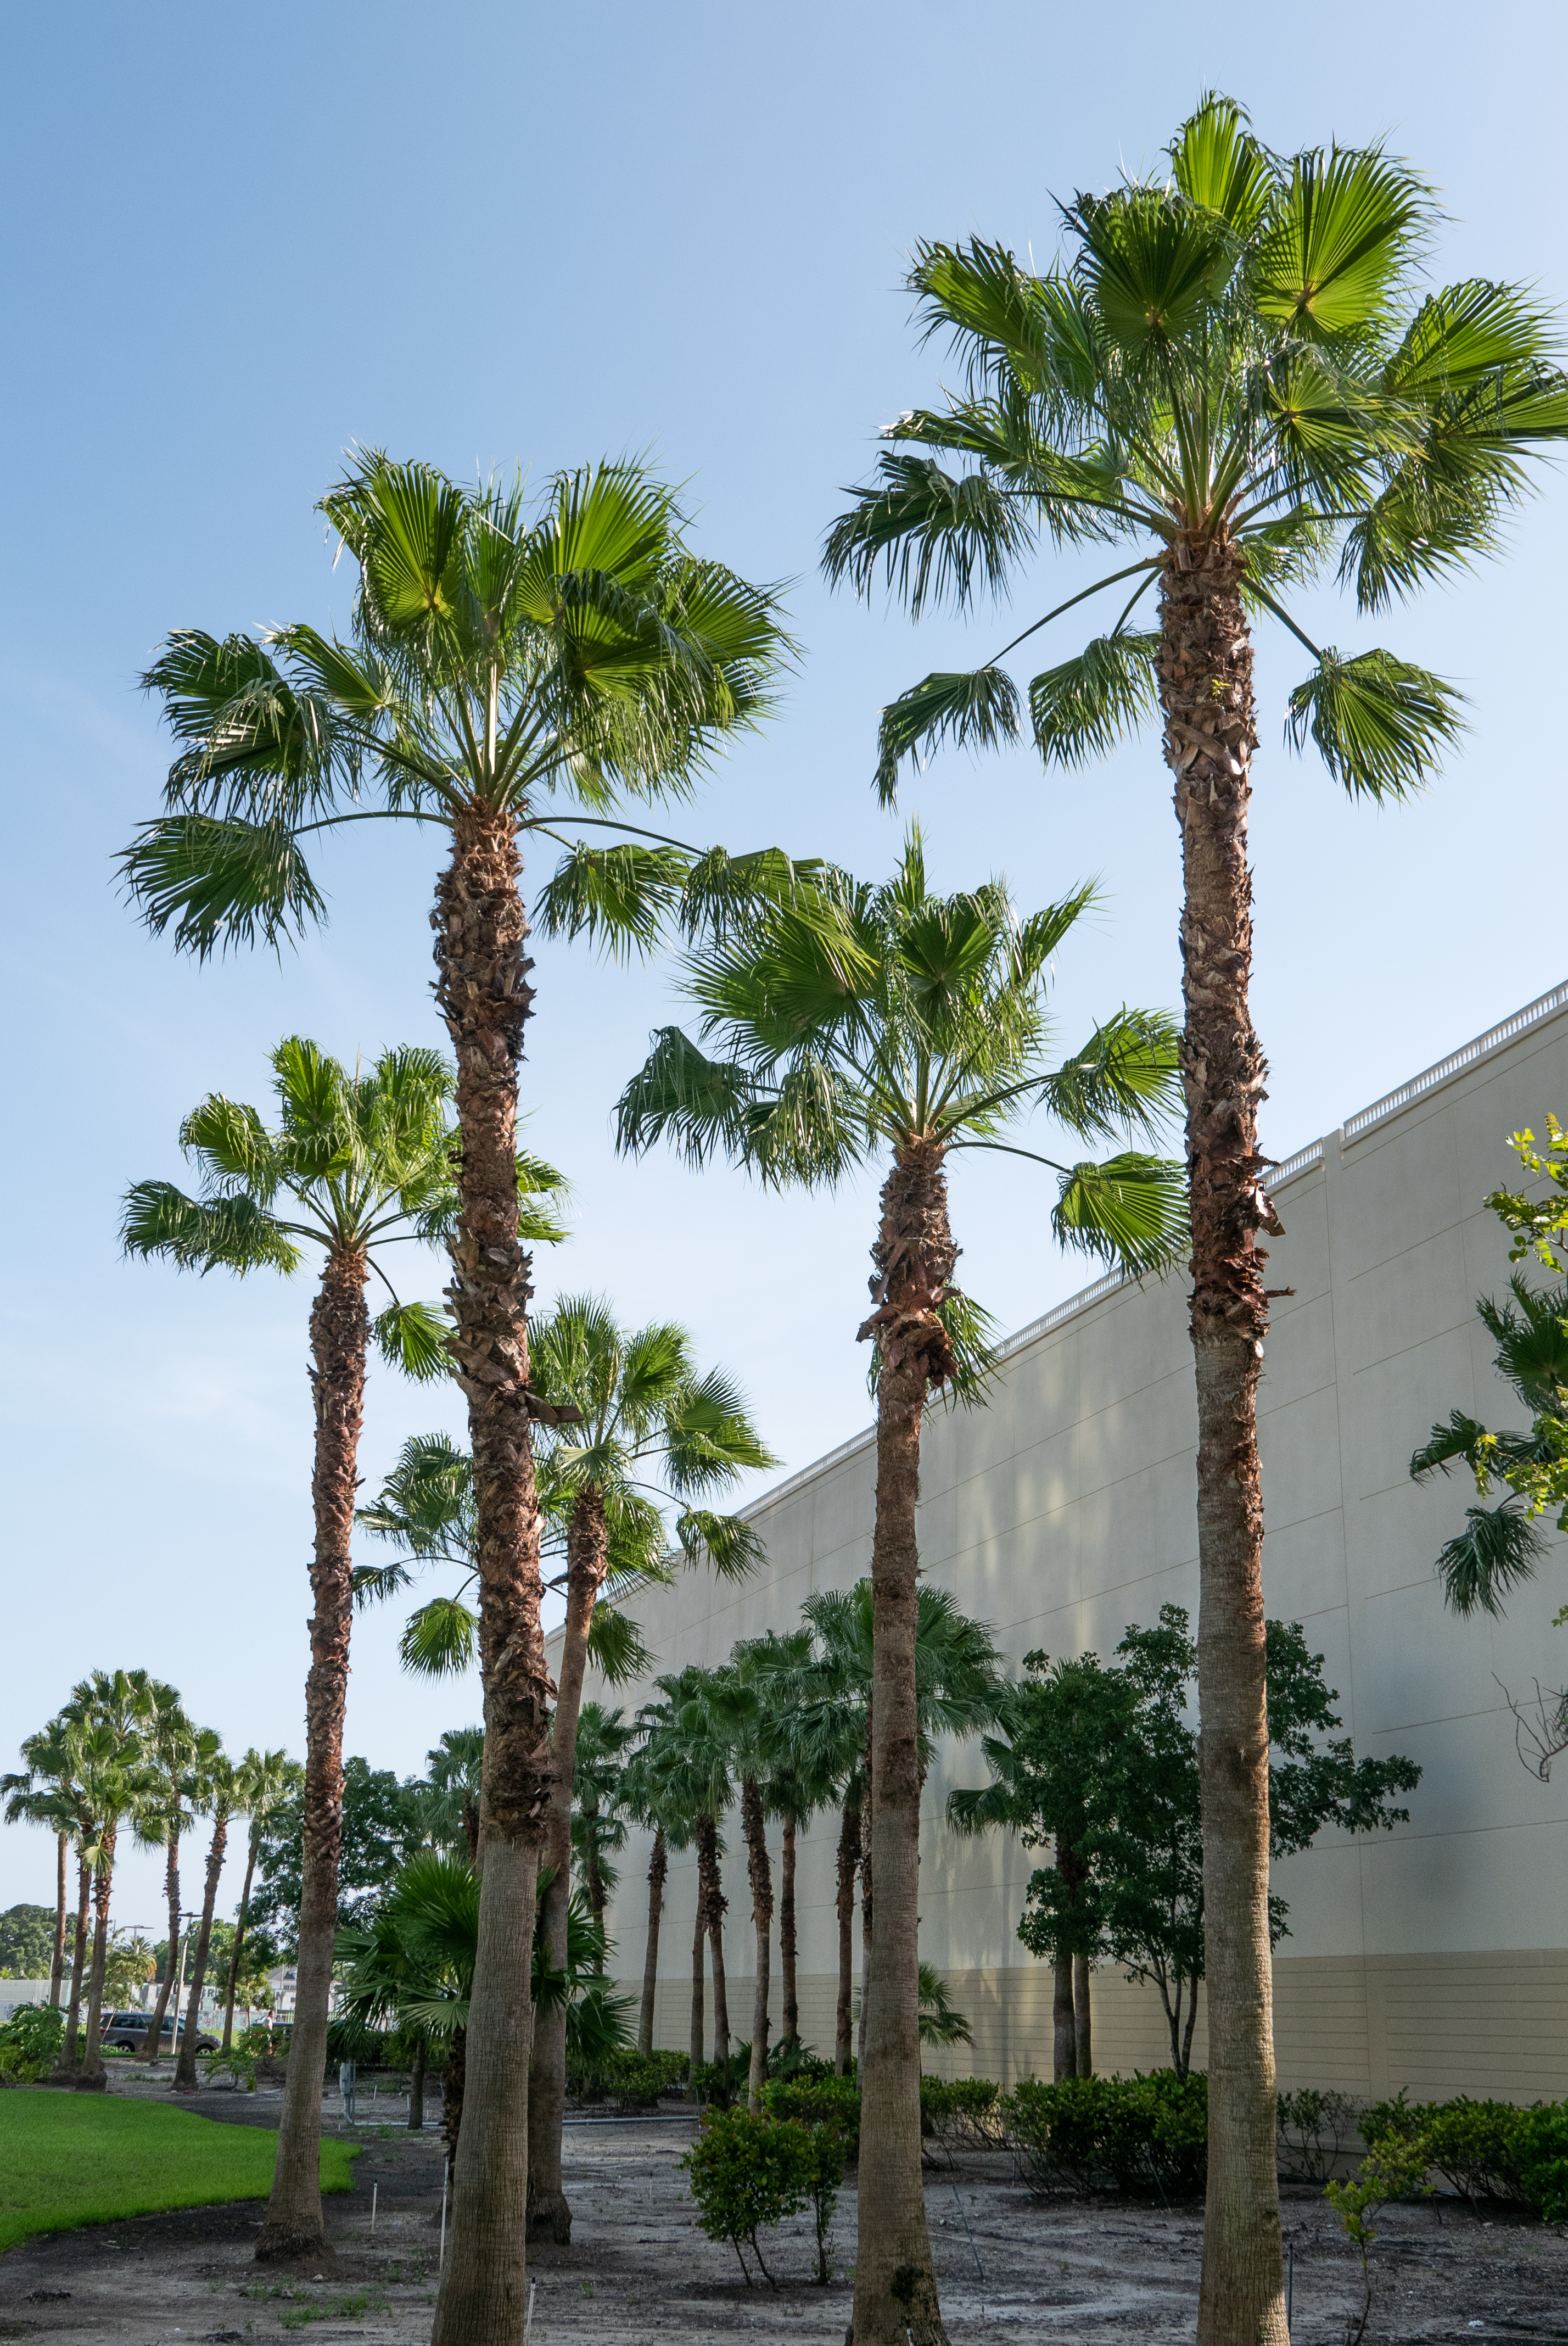
sony, decor, raw, photographers, leica, tree, Desert Palm, plant, Sabal palmetto, palm tree, Roystonea, arecales, vegetation, woody plant, borassus flabellifer, Paurotis Palm, terrestrial plant, elaeis, botany, attalea speciosa, flowering plant, areca nut, peach palm, tropics, plant stem, date palm, coconut, trunk